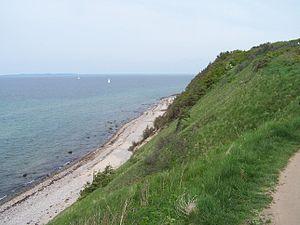
La commune de Gribskov est une commune danoise de la région Hovedstaden. La population de la commune s'élevait en janvier 2020 à 41 048 habitants alors que sa superficie est de 280 km².